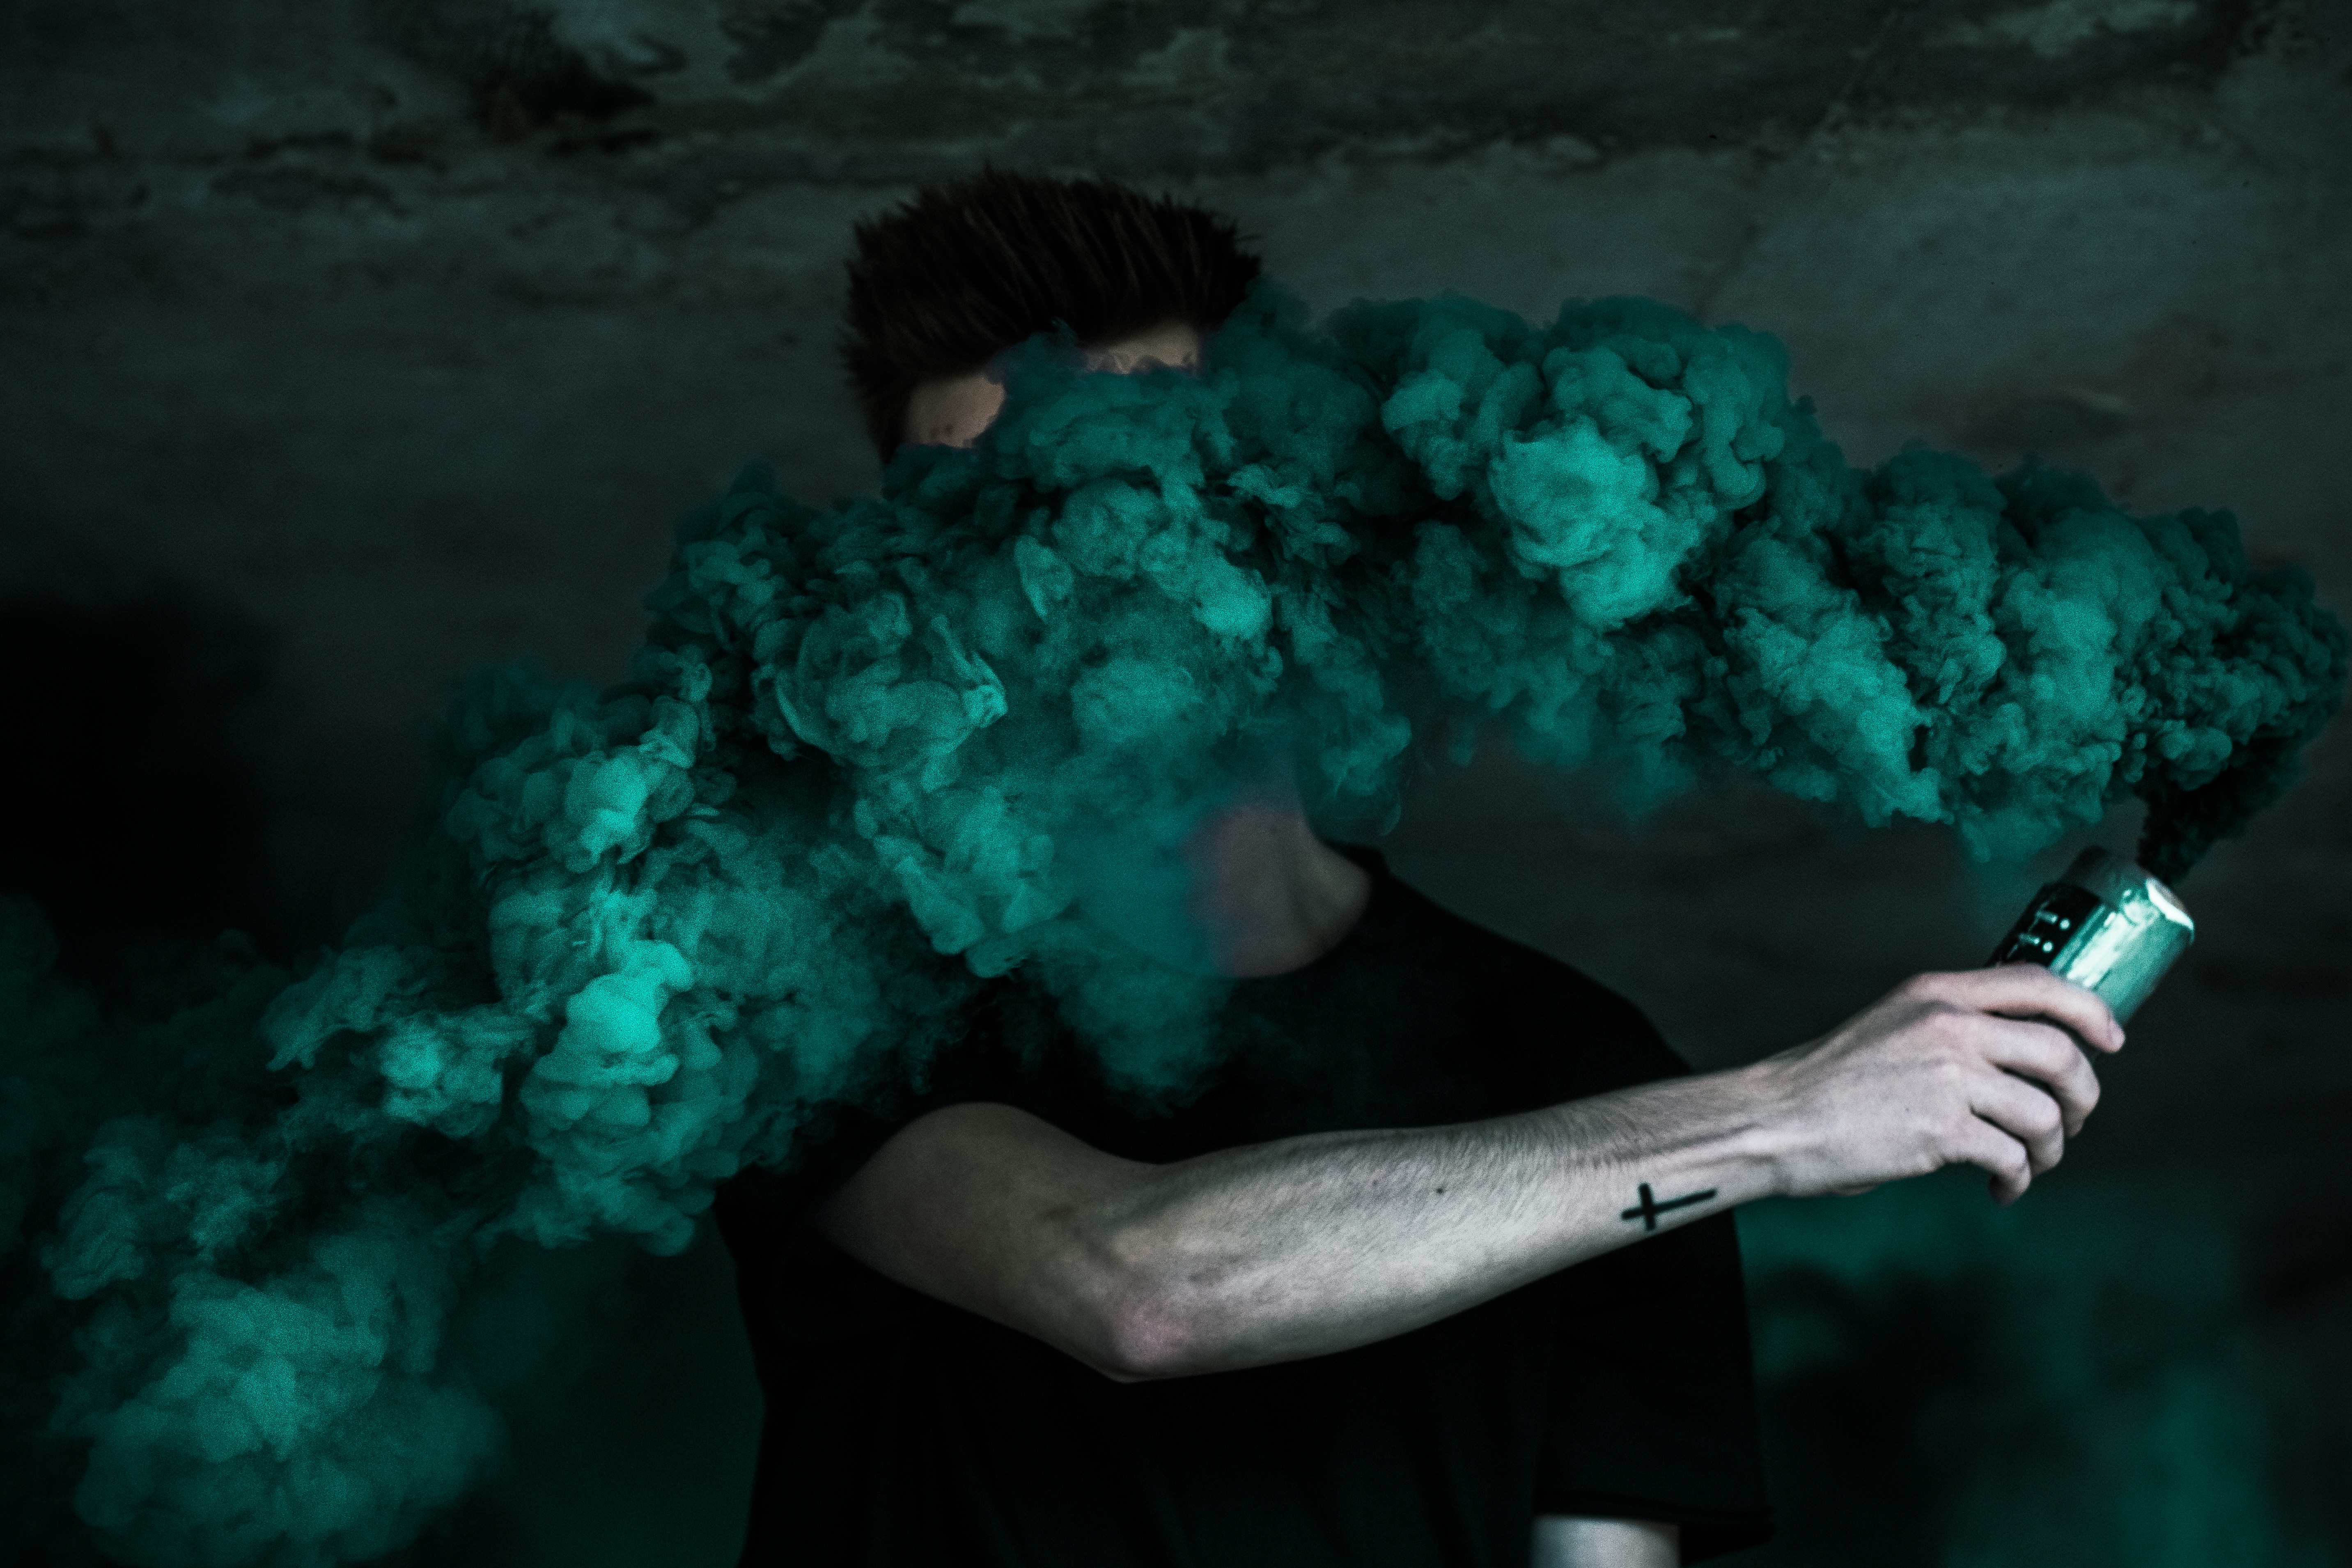
underwater, darkness, blue, earth, screenshot, special effects, atmosphere of earth